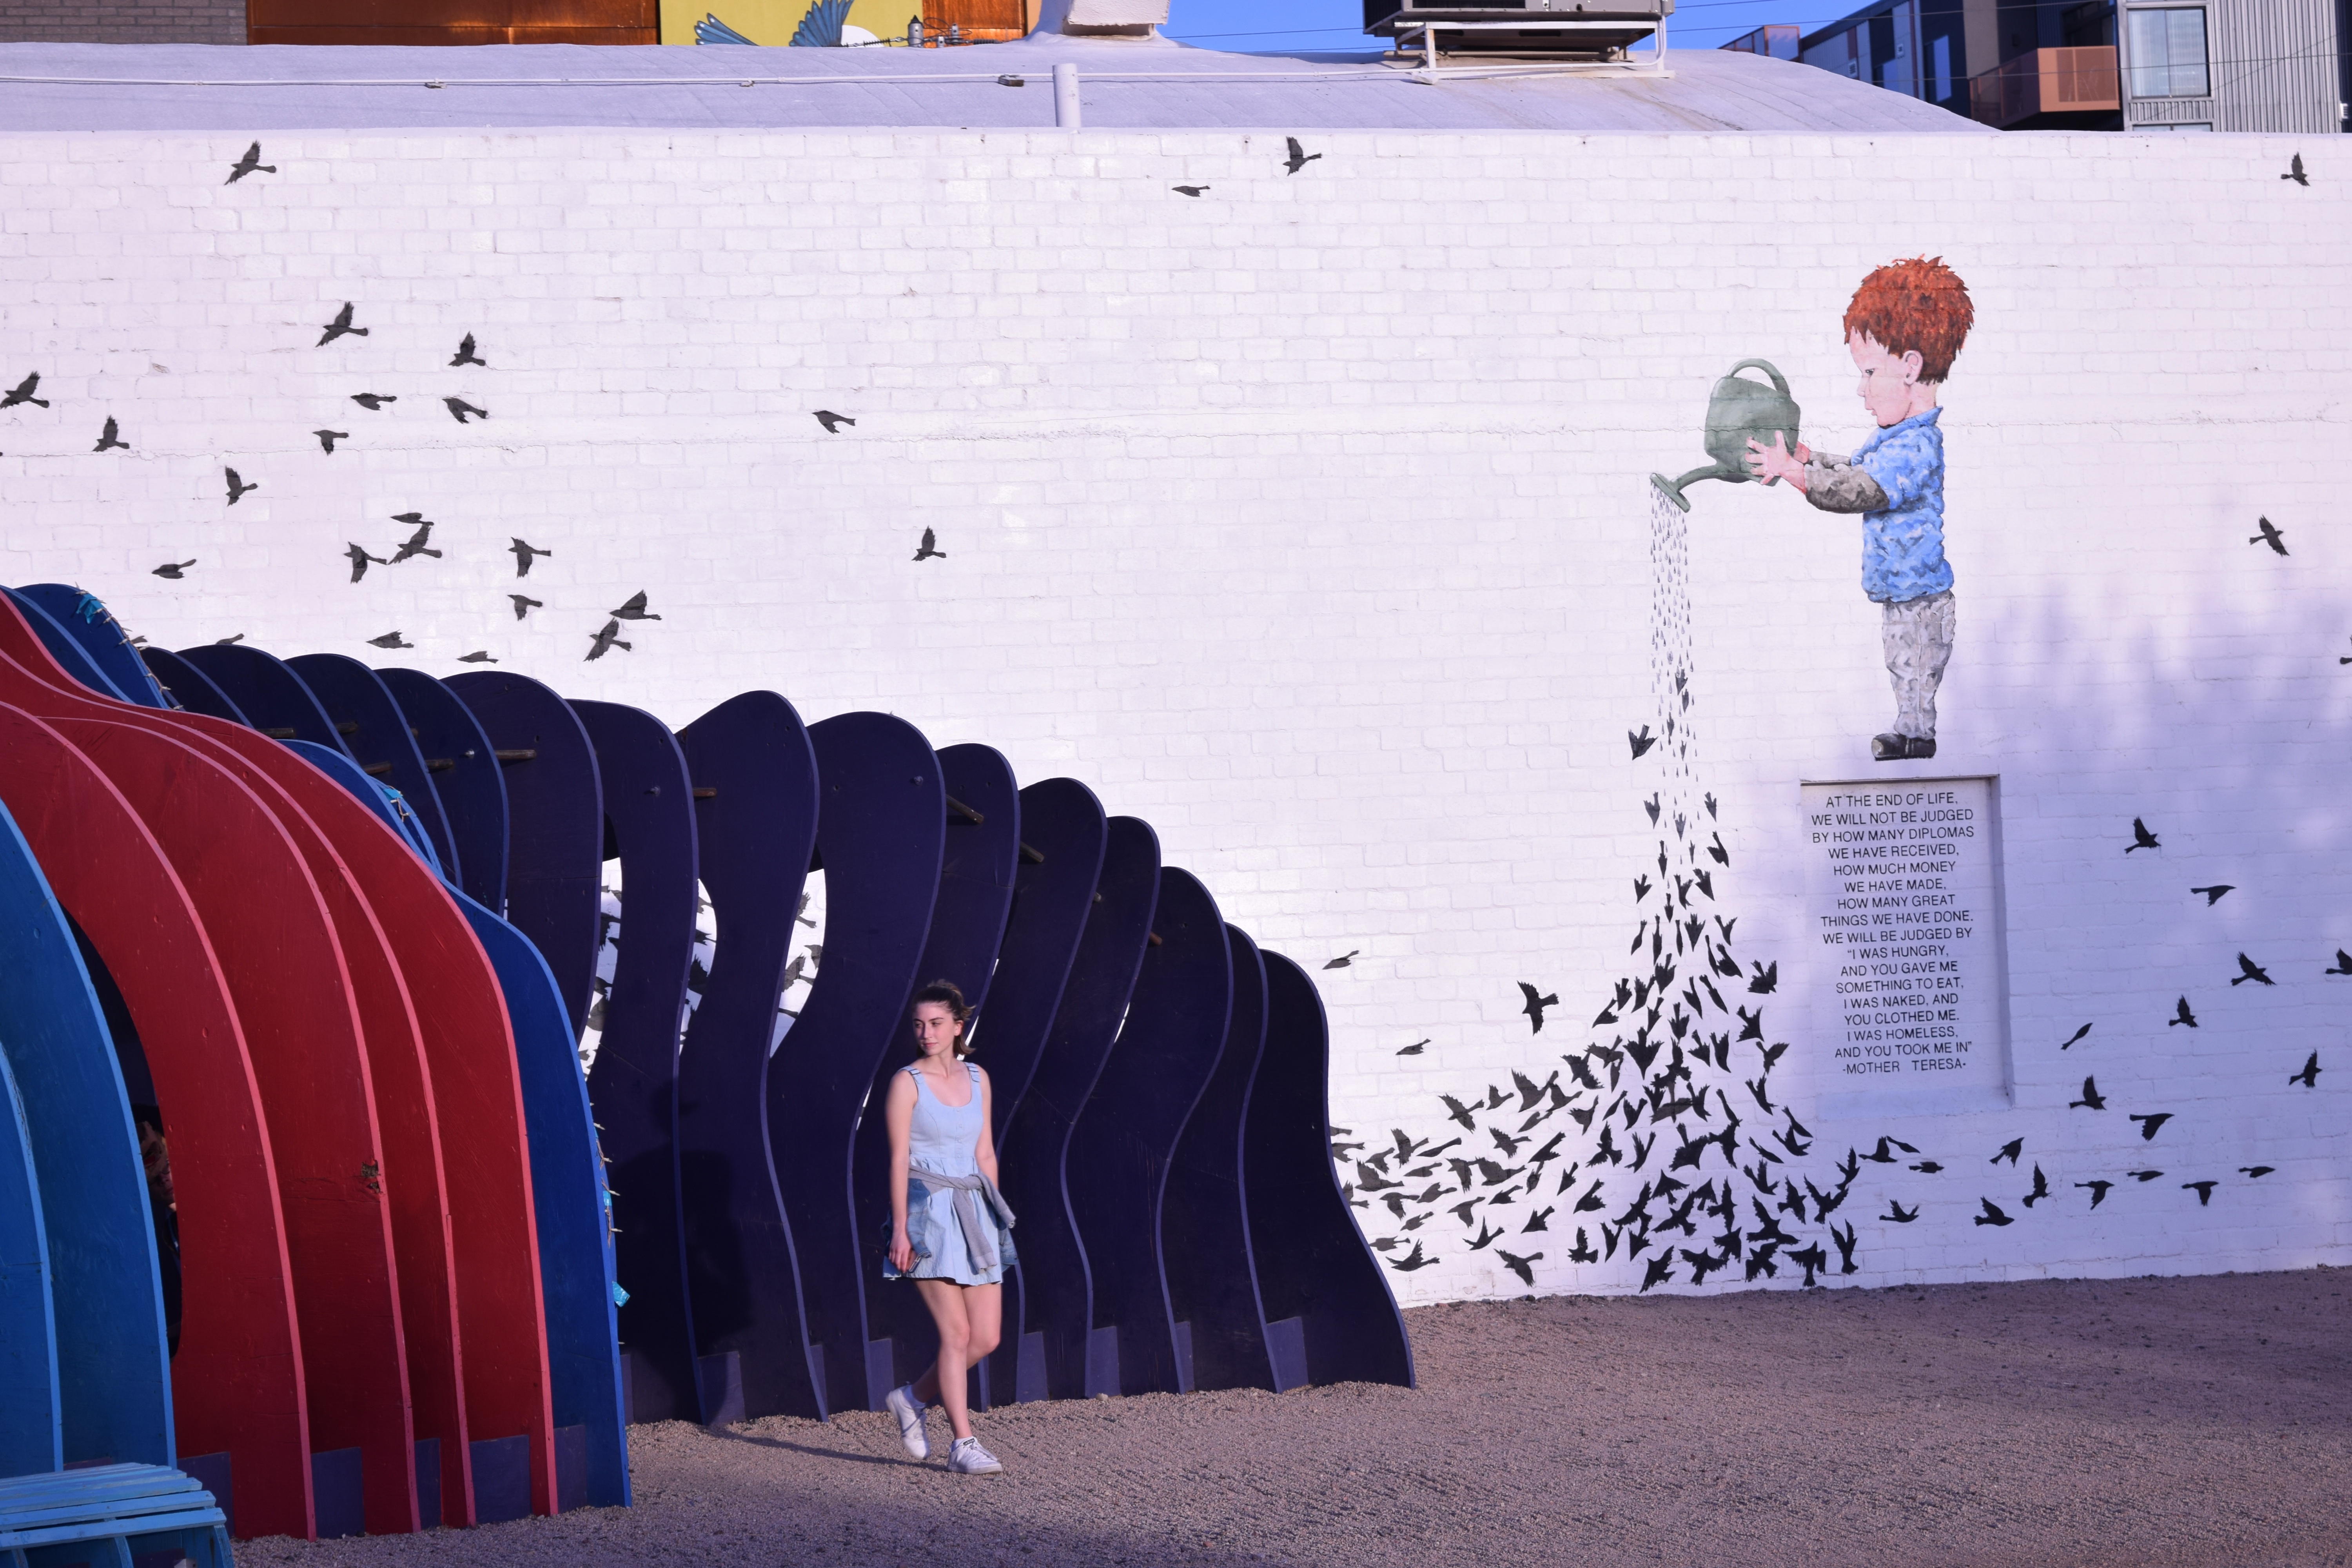
wall, color, blue, art, mural